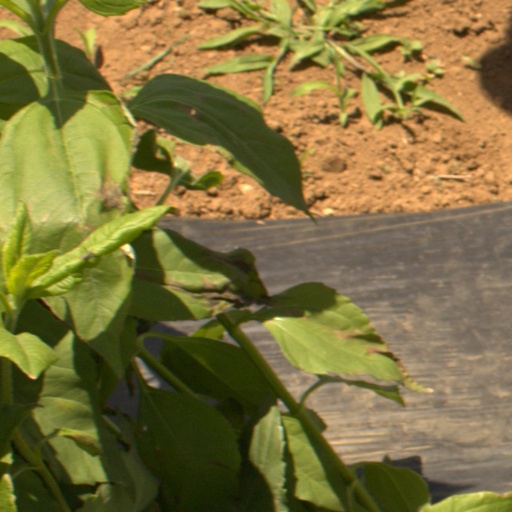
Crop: Jerusalem artichoke